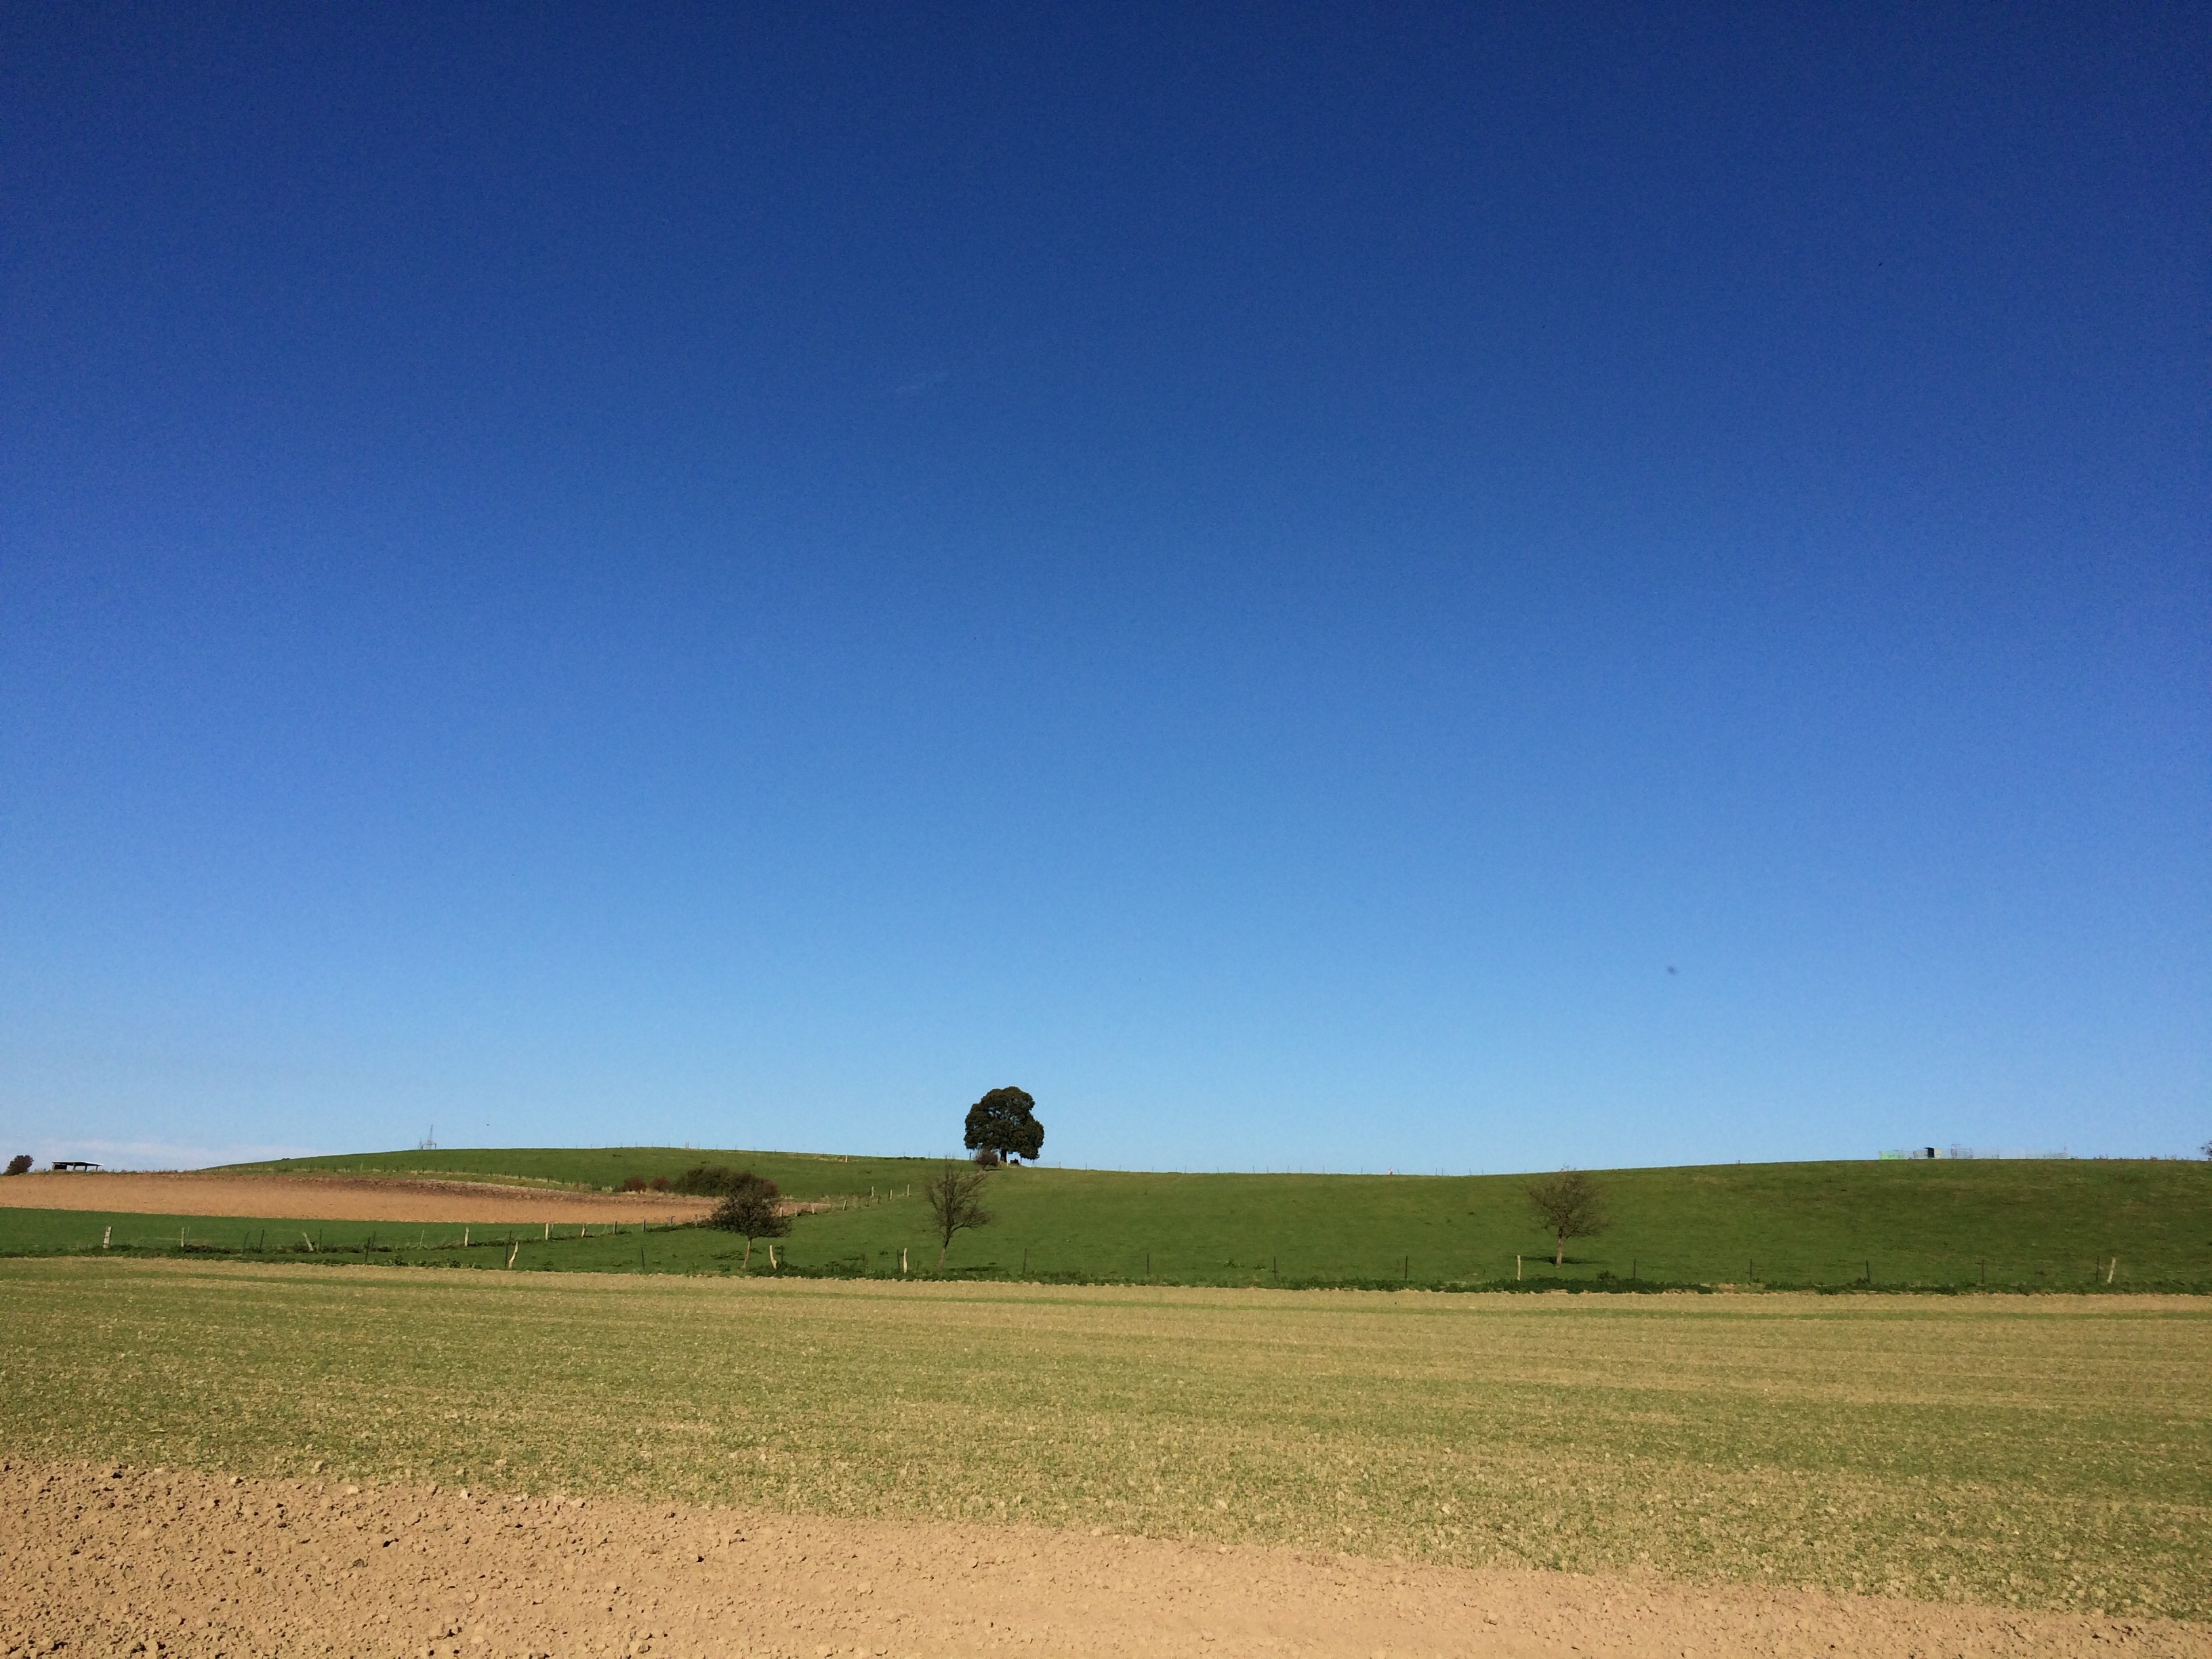
landscape, tree, grass, horizon, sky, field, meadow, prairie, hill, pasture, soil, blue, agriculture, savanna, plain, grassland, plateau, habitat, ecosystem, steppe, rural area, natural environment, grass family, ecoregion